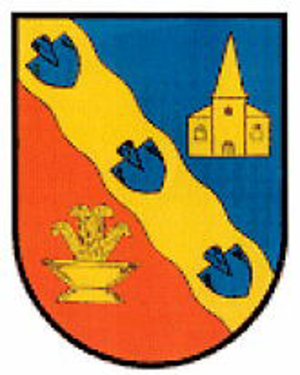
Kirchdorf (Niedersachsen)
Coat of arms of Kirchdorf
Kirchdorf er en kommune i i Landkreis Diepholz i den tyske delstat Niedersachsen. Den ligger ca. 30 km øst for Diepholz, og 35 km nord for Minden.